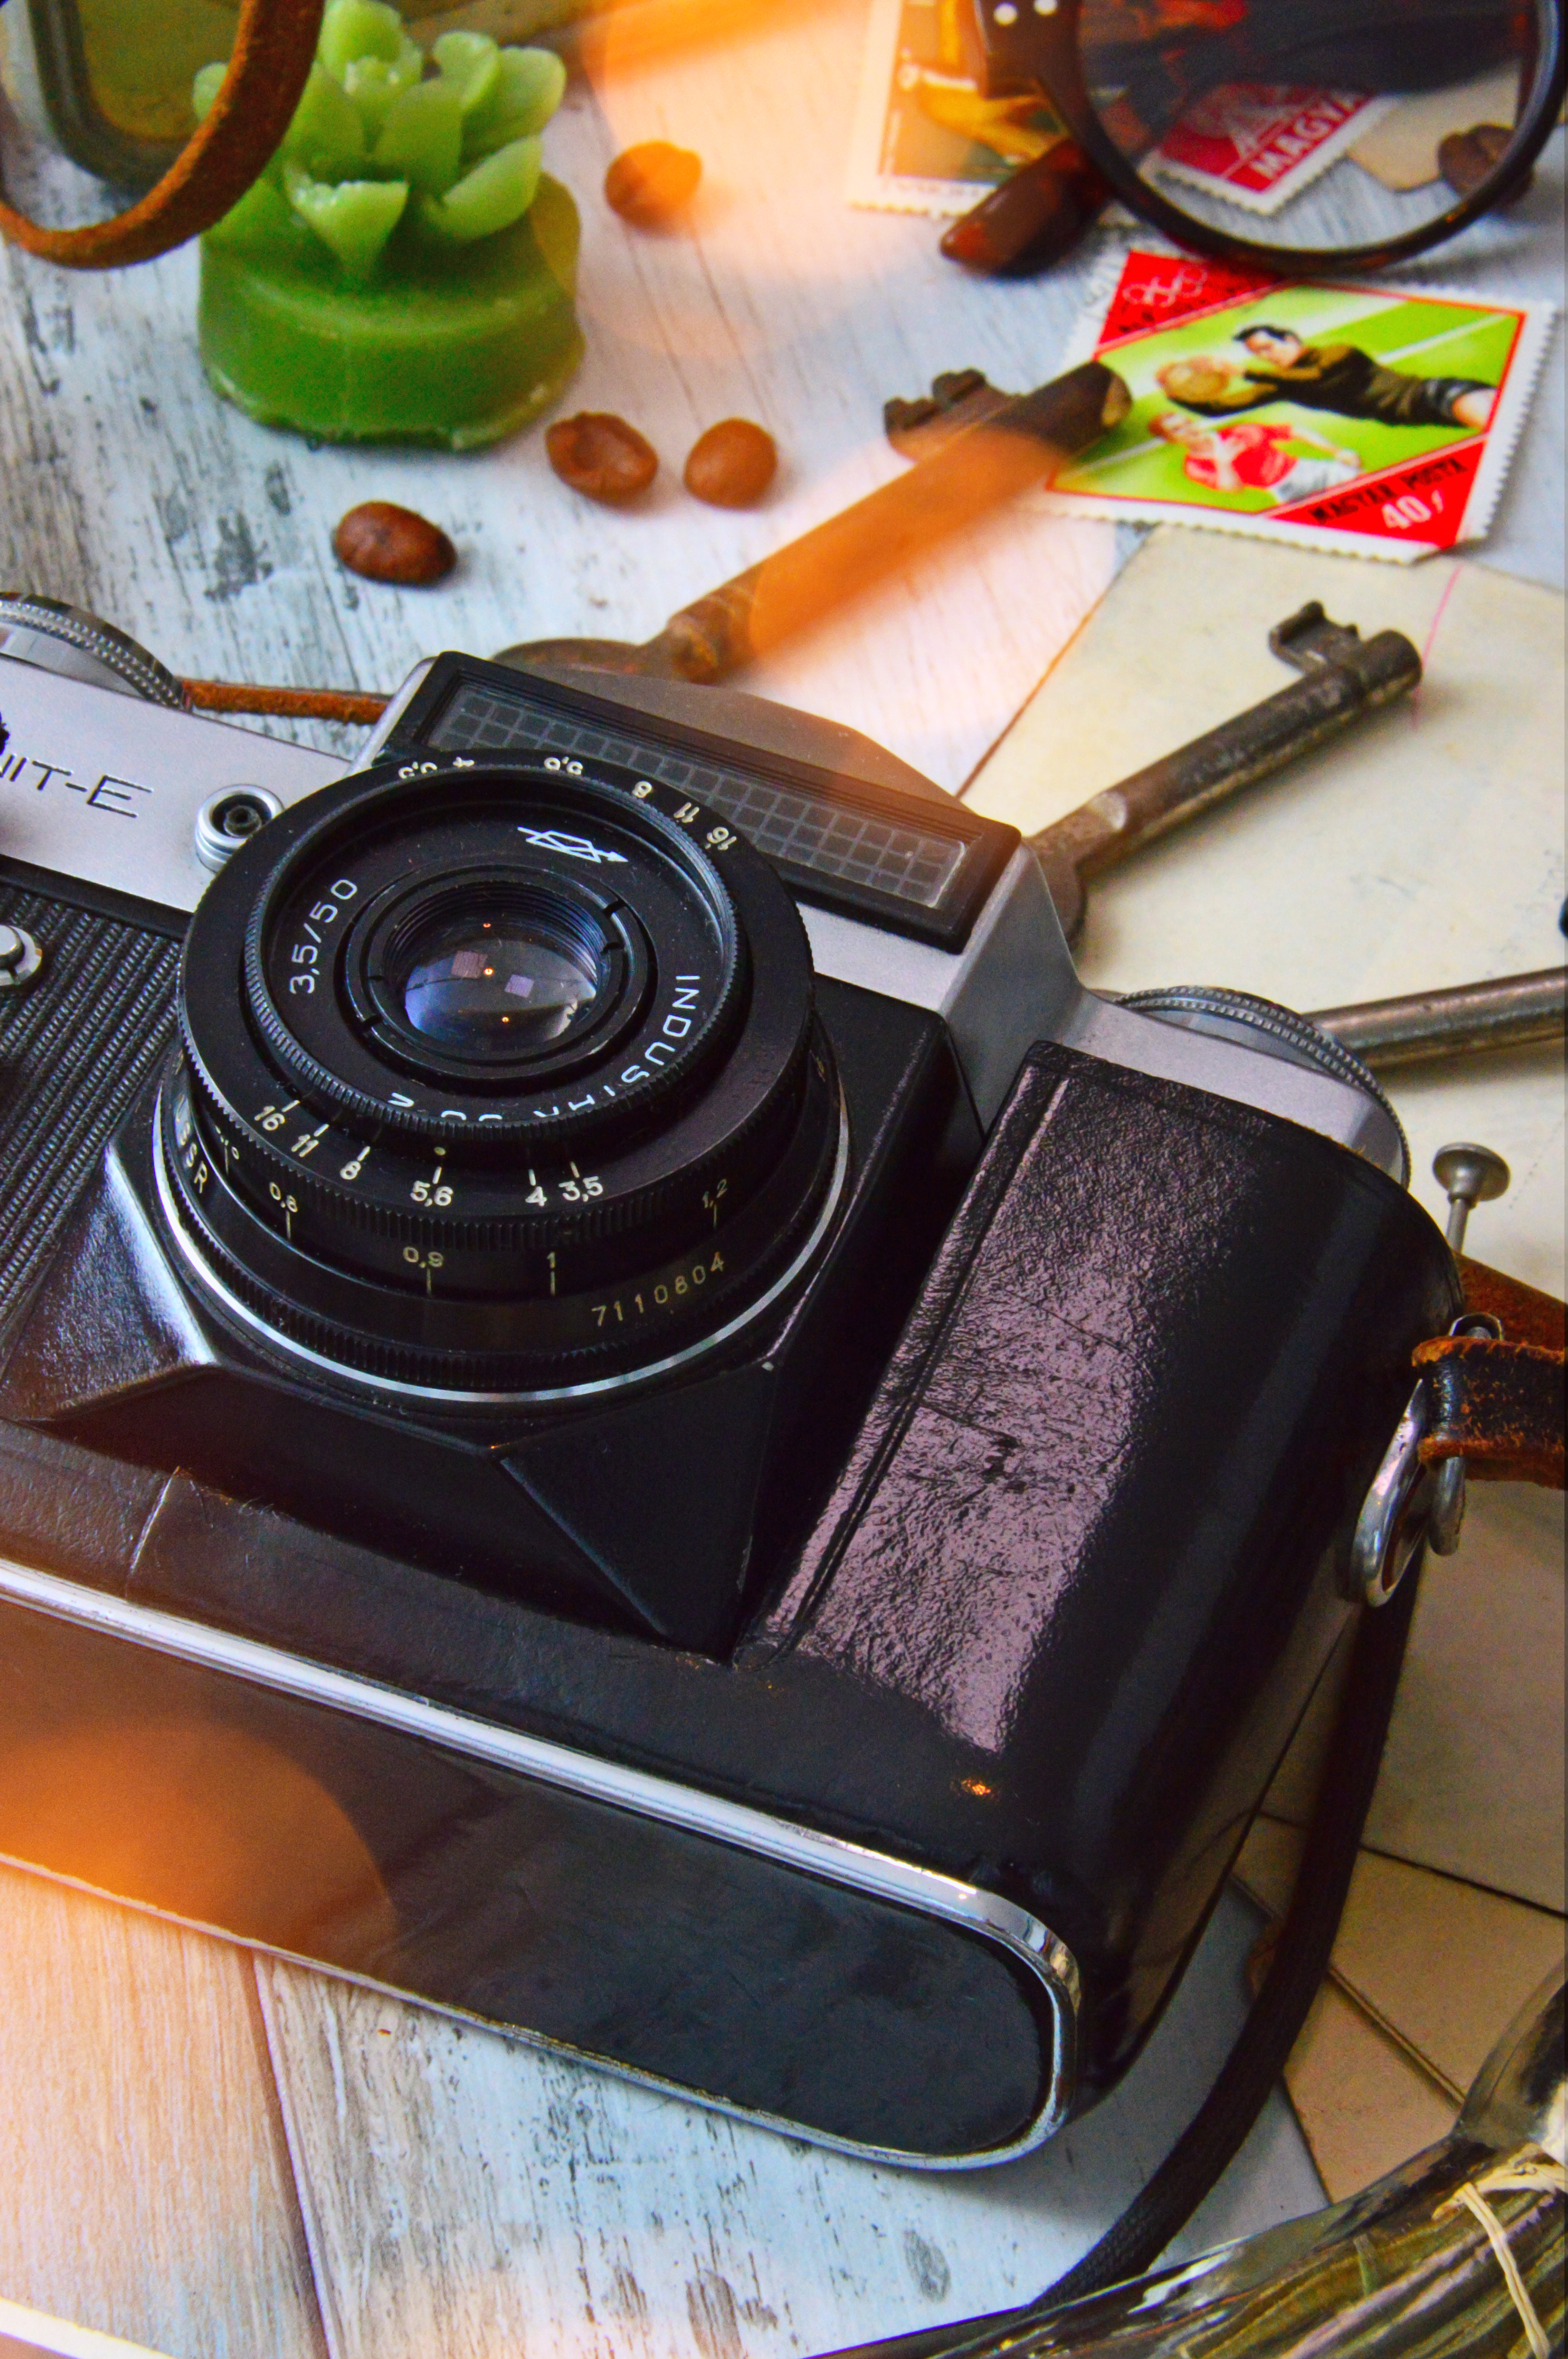
camera, still, life, retro, vintage, old, photo, film, background, wooden, table, analog, photography, lens, view, style, concept, top, technology, traditional, equipment, antique, picture, classic, photograph, cameras optics, automotive design